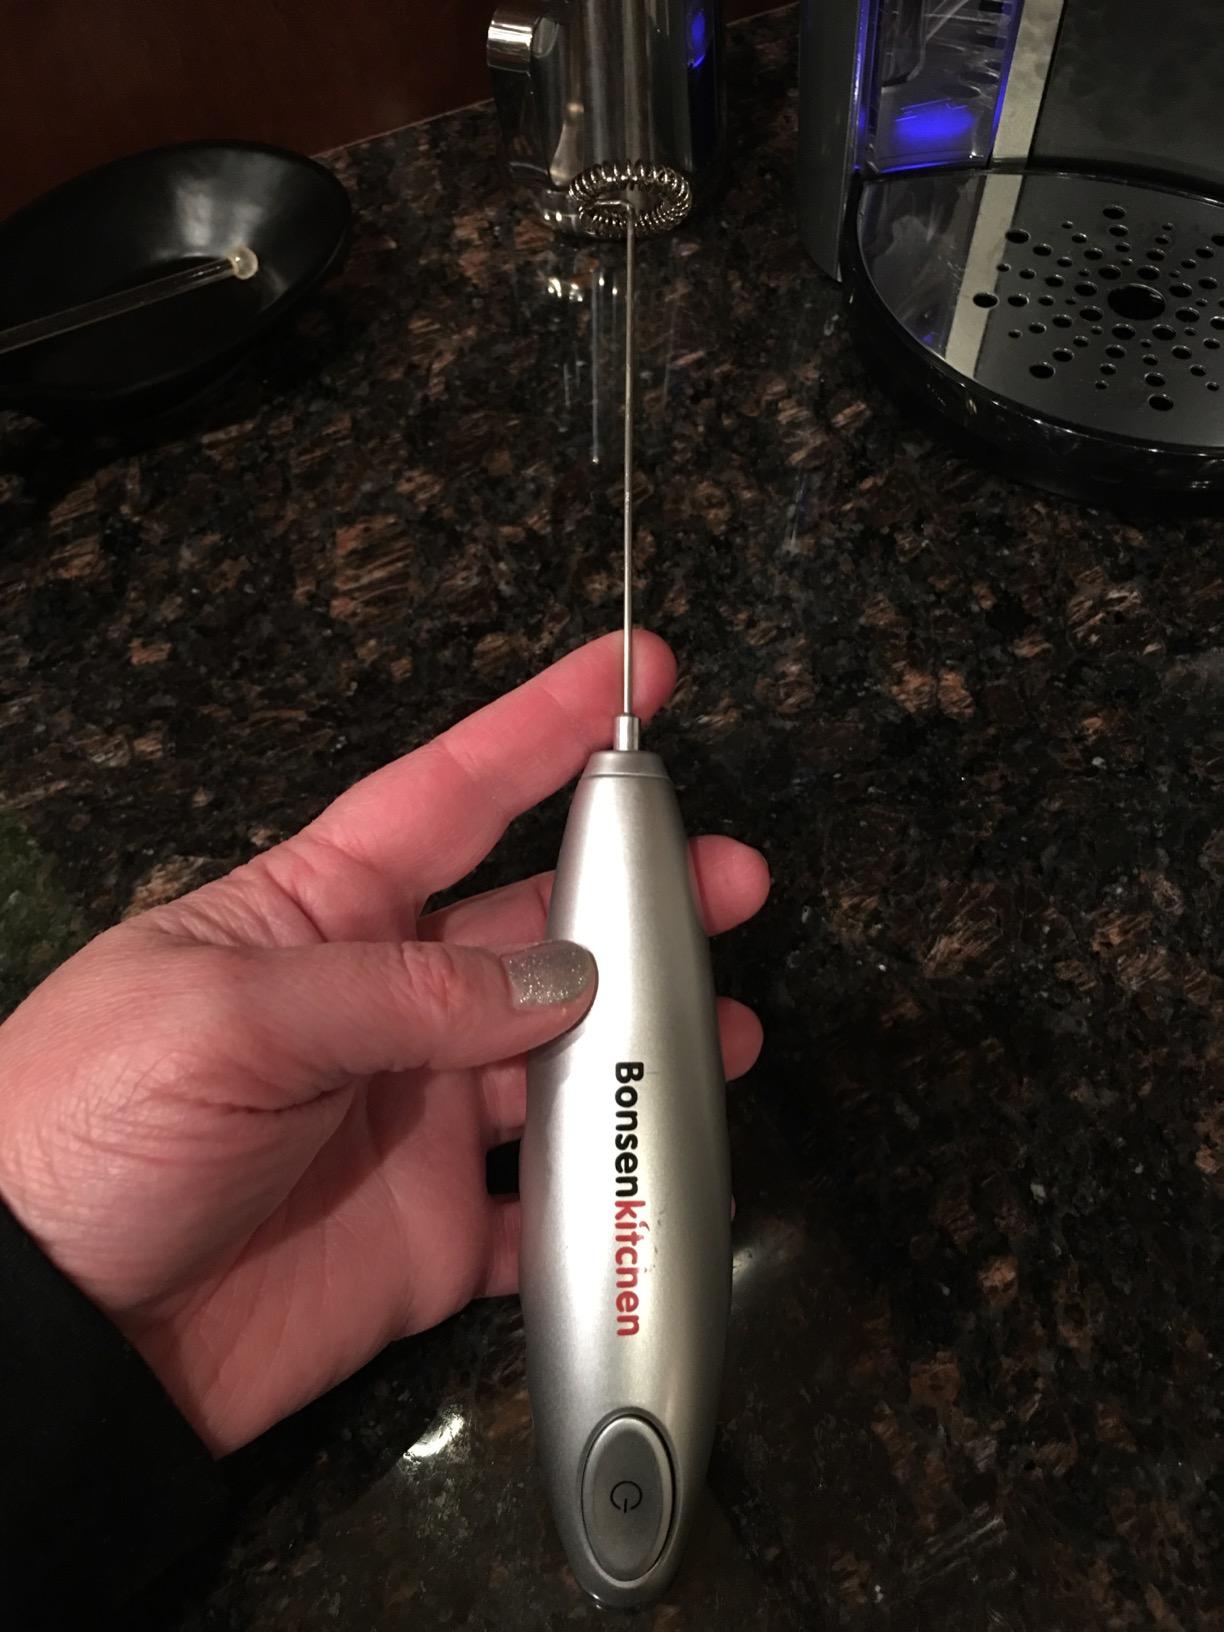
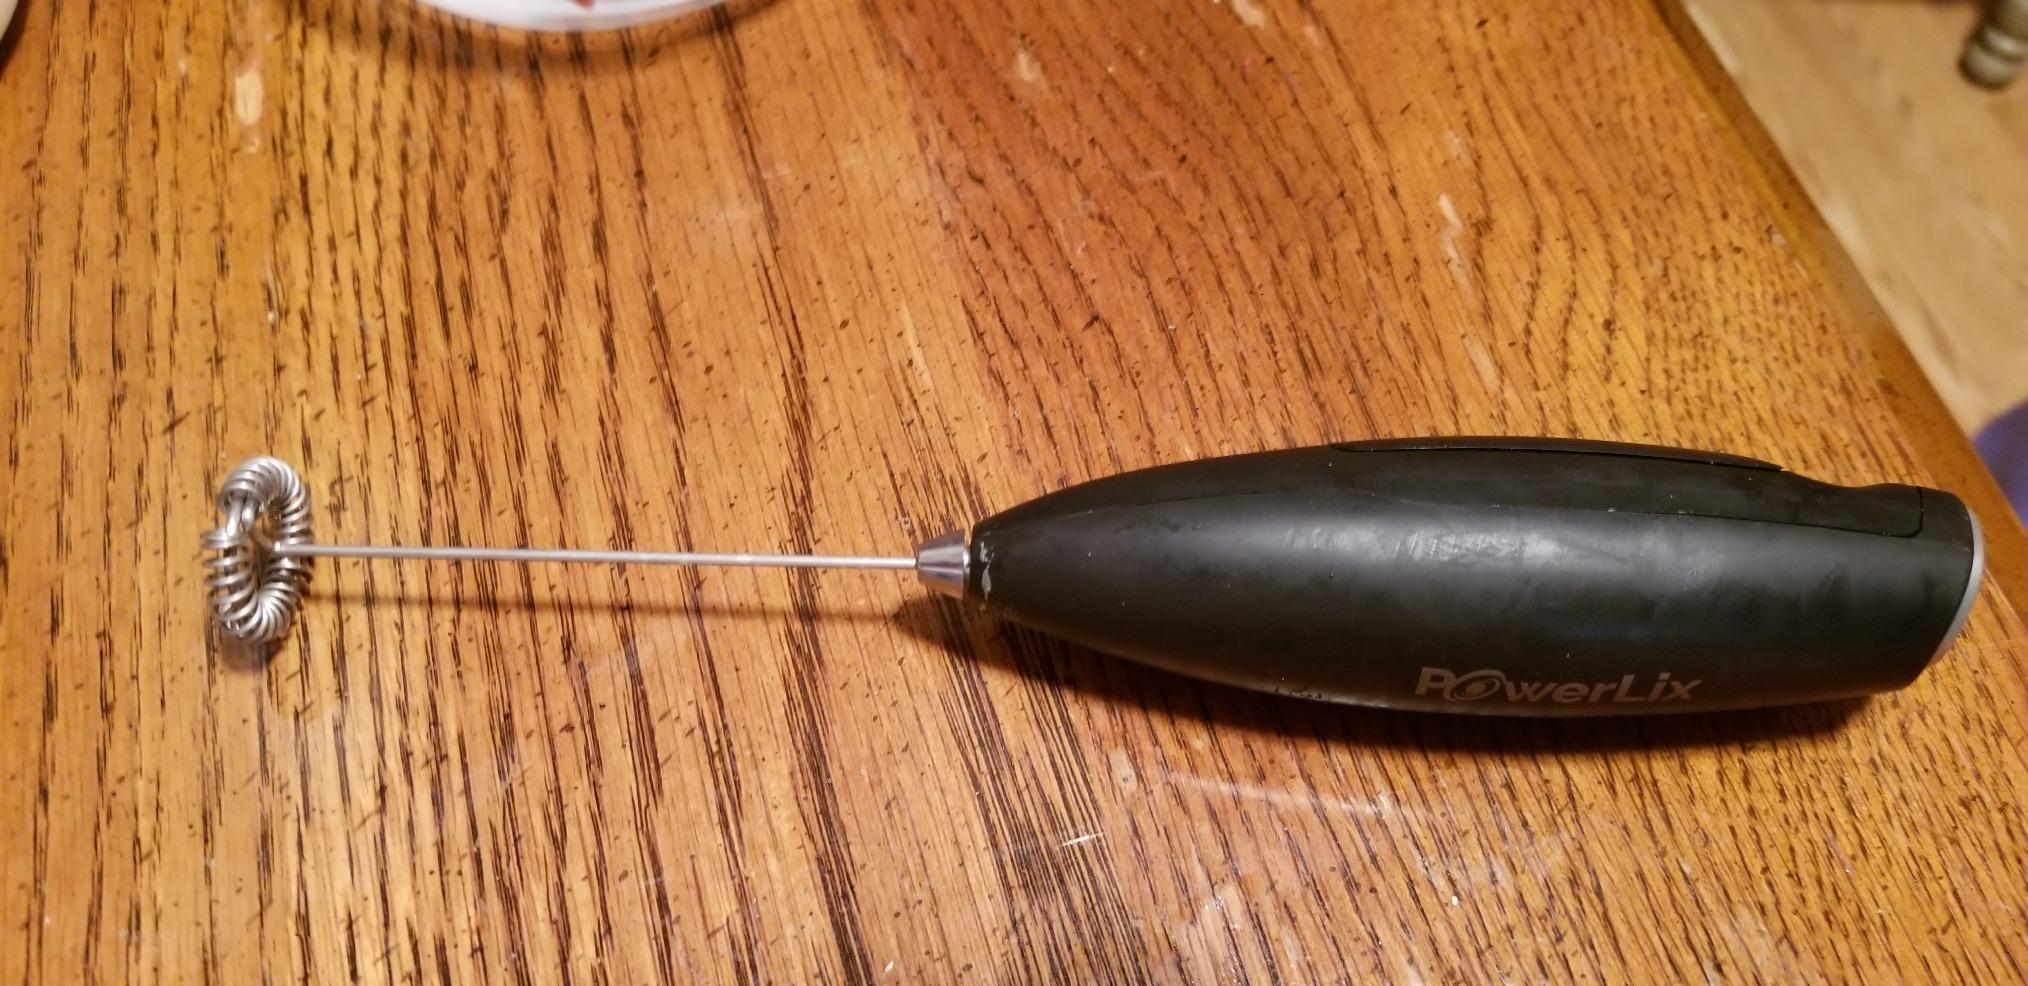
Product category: items_mixer
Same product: no